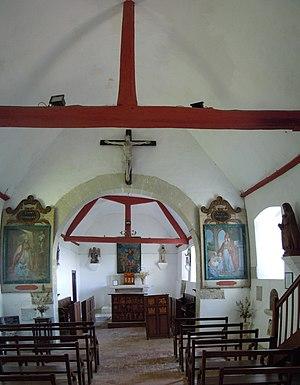
La chapelle Saint-Michel de Clermont-en-Auge est une chapelle romane du XIIᵉ siècle située sur la commune de Beuvron-en-Auge dans le département du Calvados